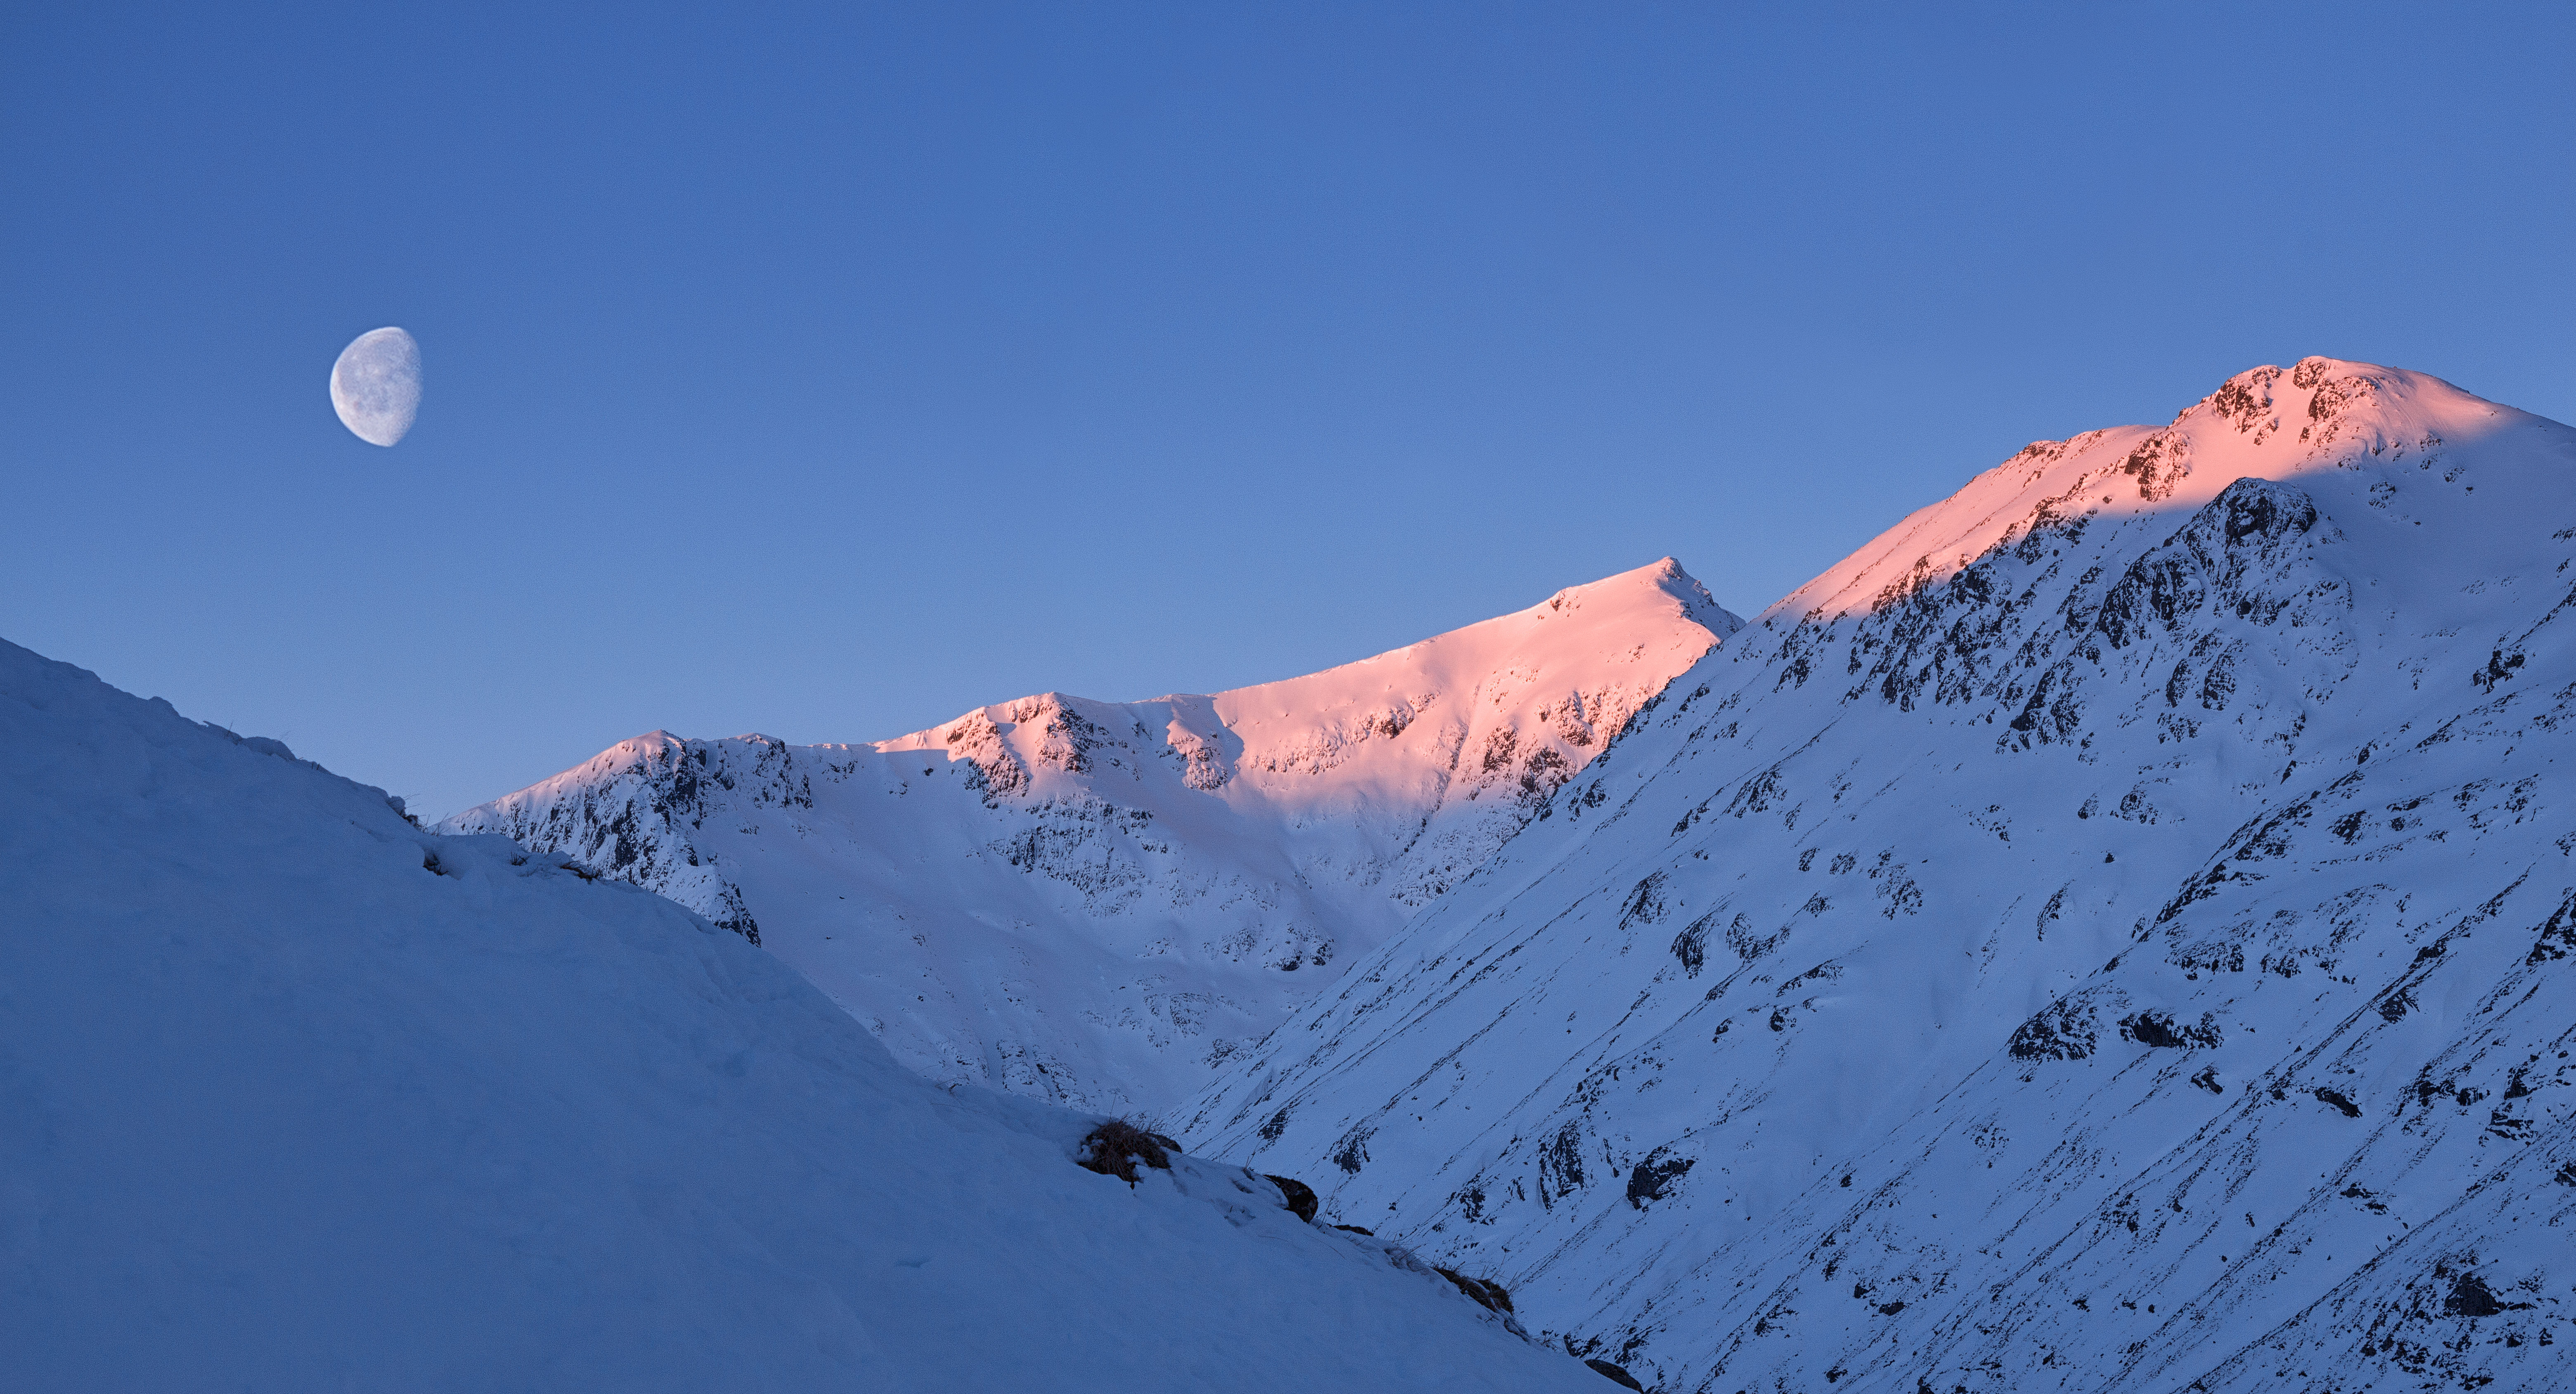
landscape, mountain, snow, winter, sky, hill, mountain range, terrain, ridge, summit, cool image, massif, alps, scotland, fell, cirque, i, glencoe, freezing, stobcoiresgreamhach, mountainous landforms, glacial landform, geological phenomenon, ar te, mount scenery